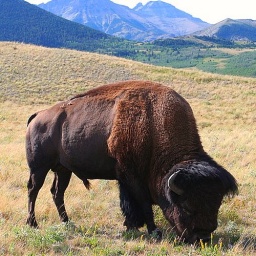
Near Waterton National Park. This wonderful bull buffalo was out in a field grazing on his own.....